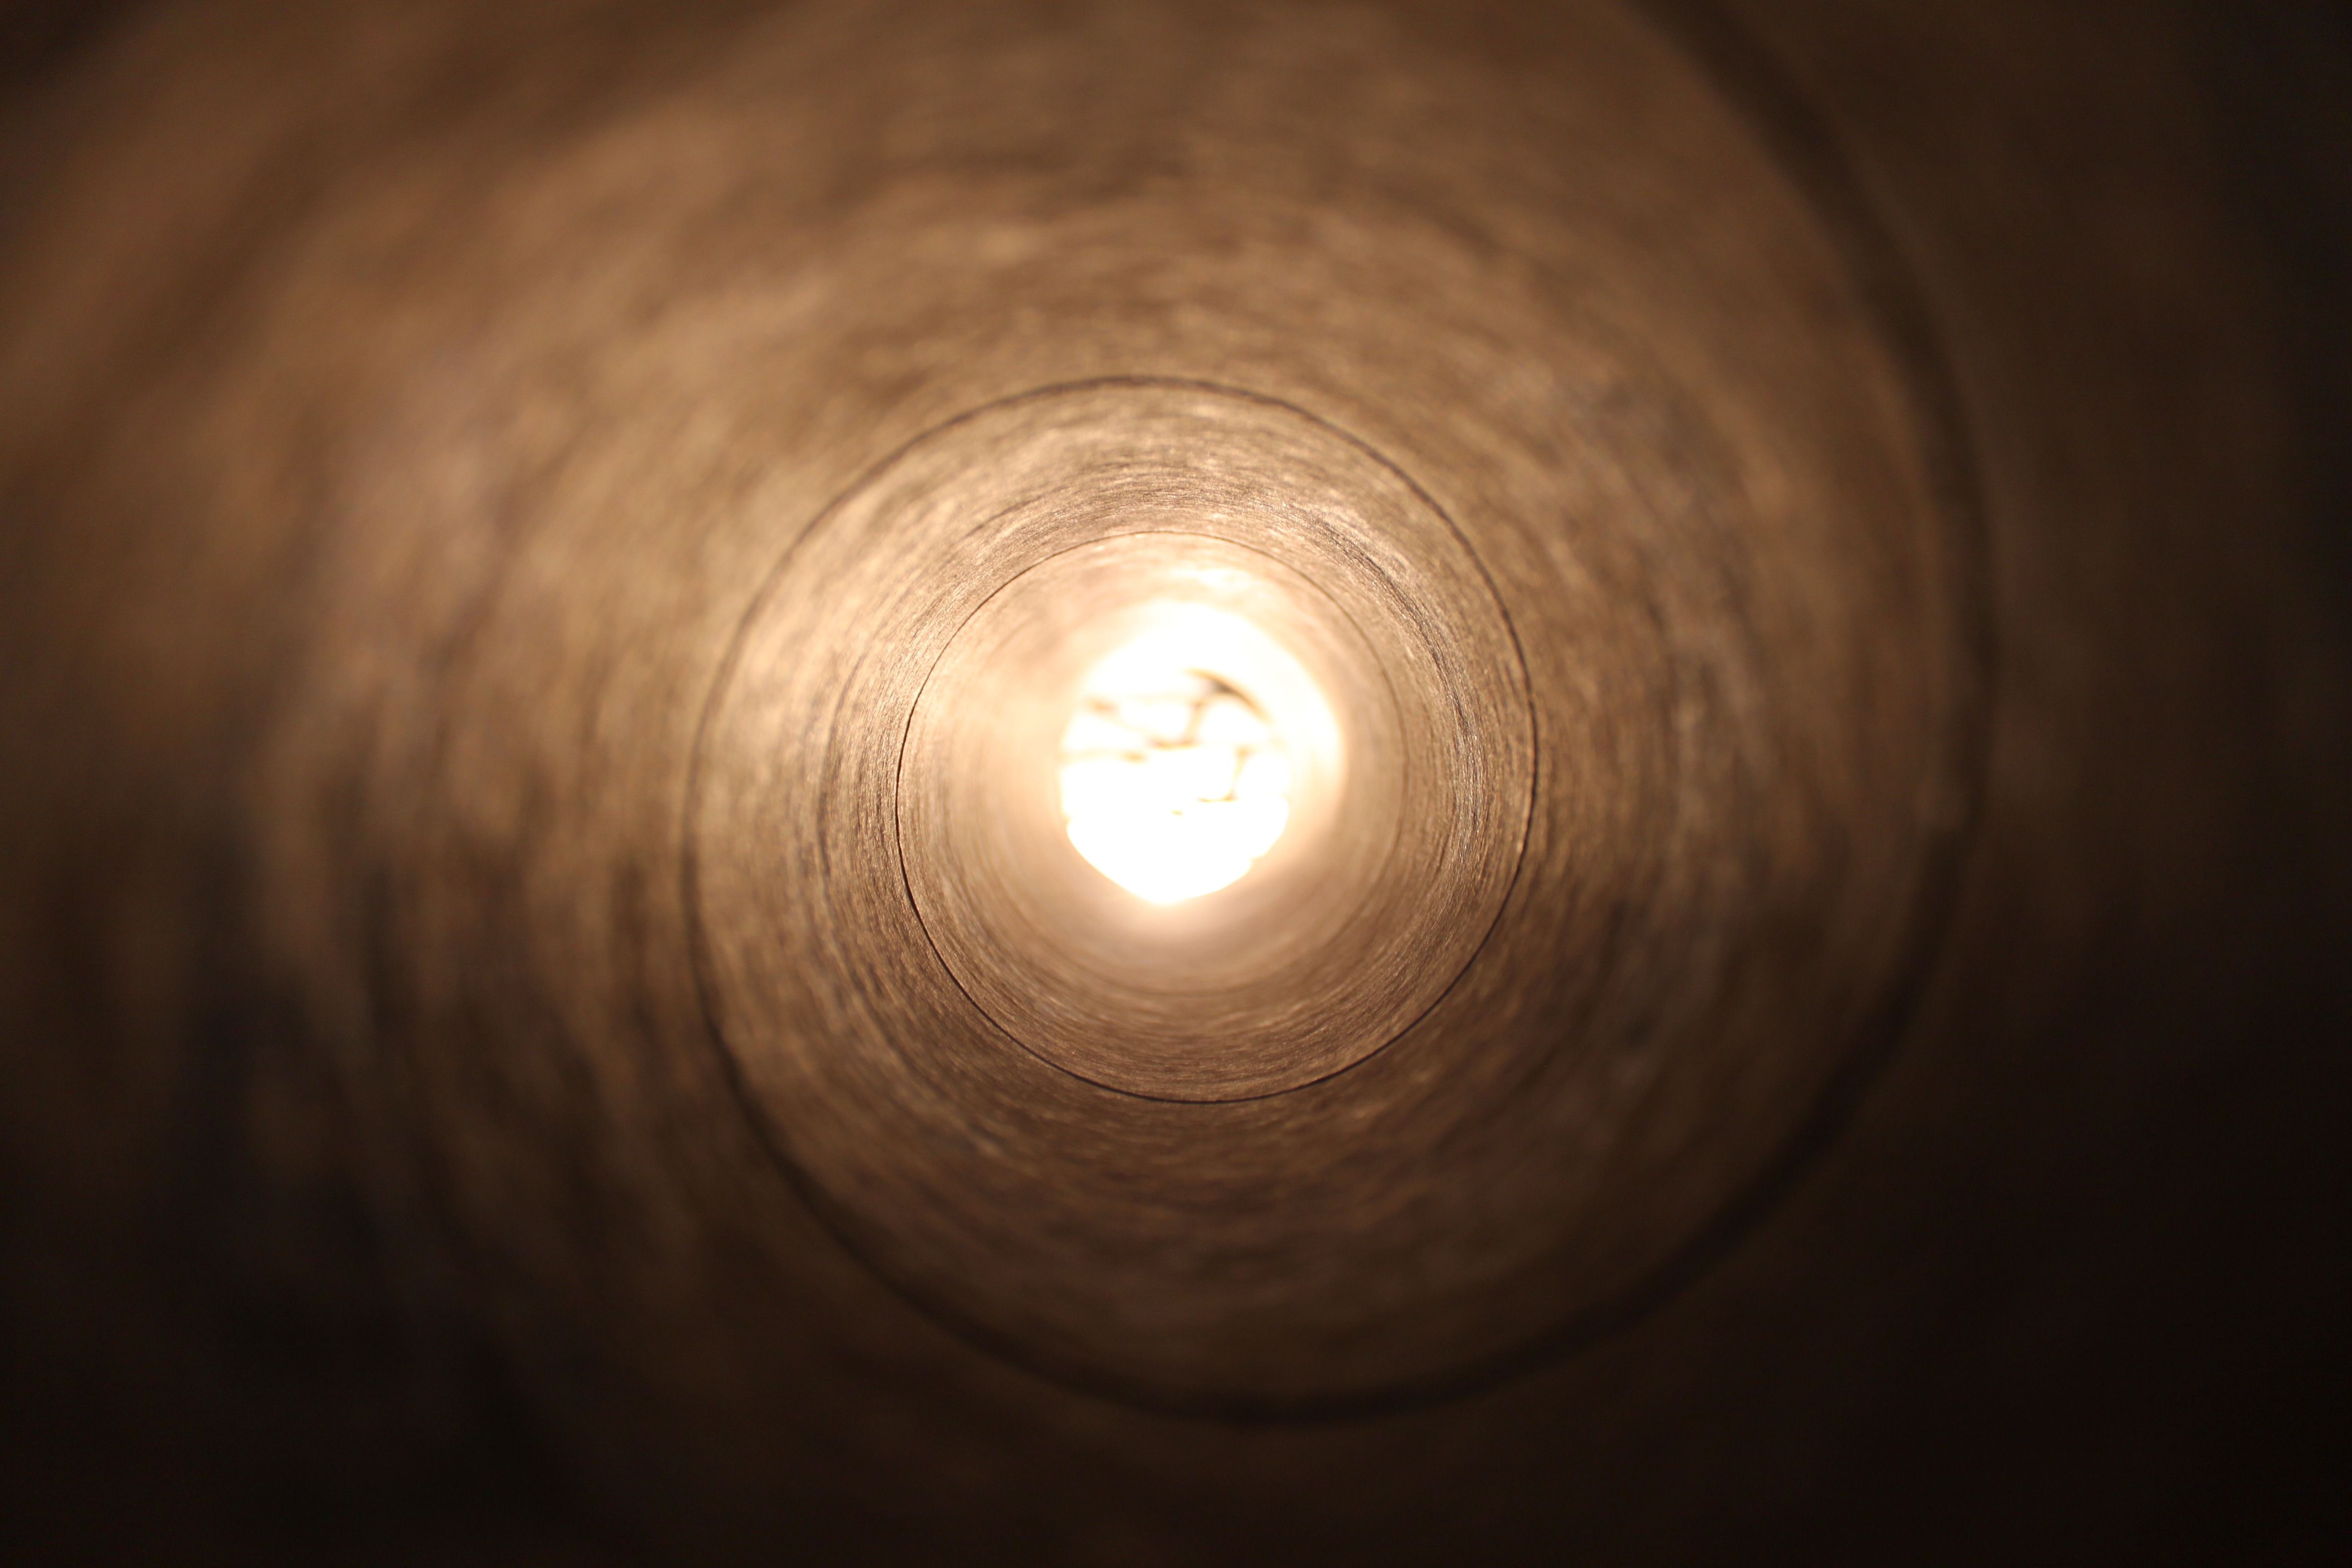
light, tube, spiral, tunnel, ceiling, exit, darkness, lighting, circle, swirl, close up, symmetry, macro photography, cymbal, end of the tunnel, tunnel vision